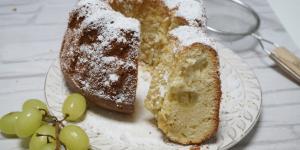
bizcocho de uvas